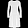
Label: Dress